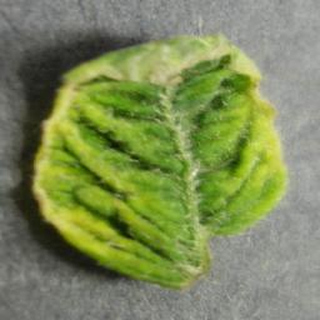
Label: tomato_yellow_leaf_curl_virus